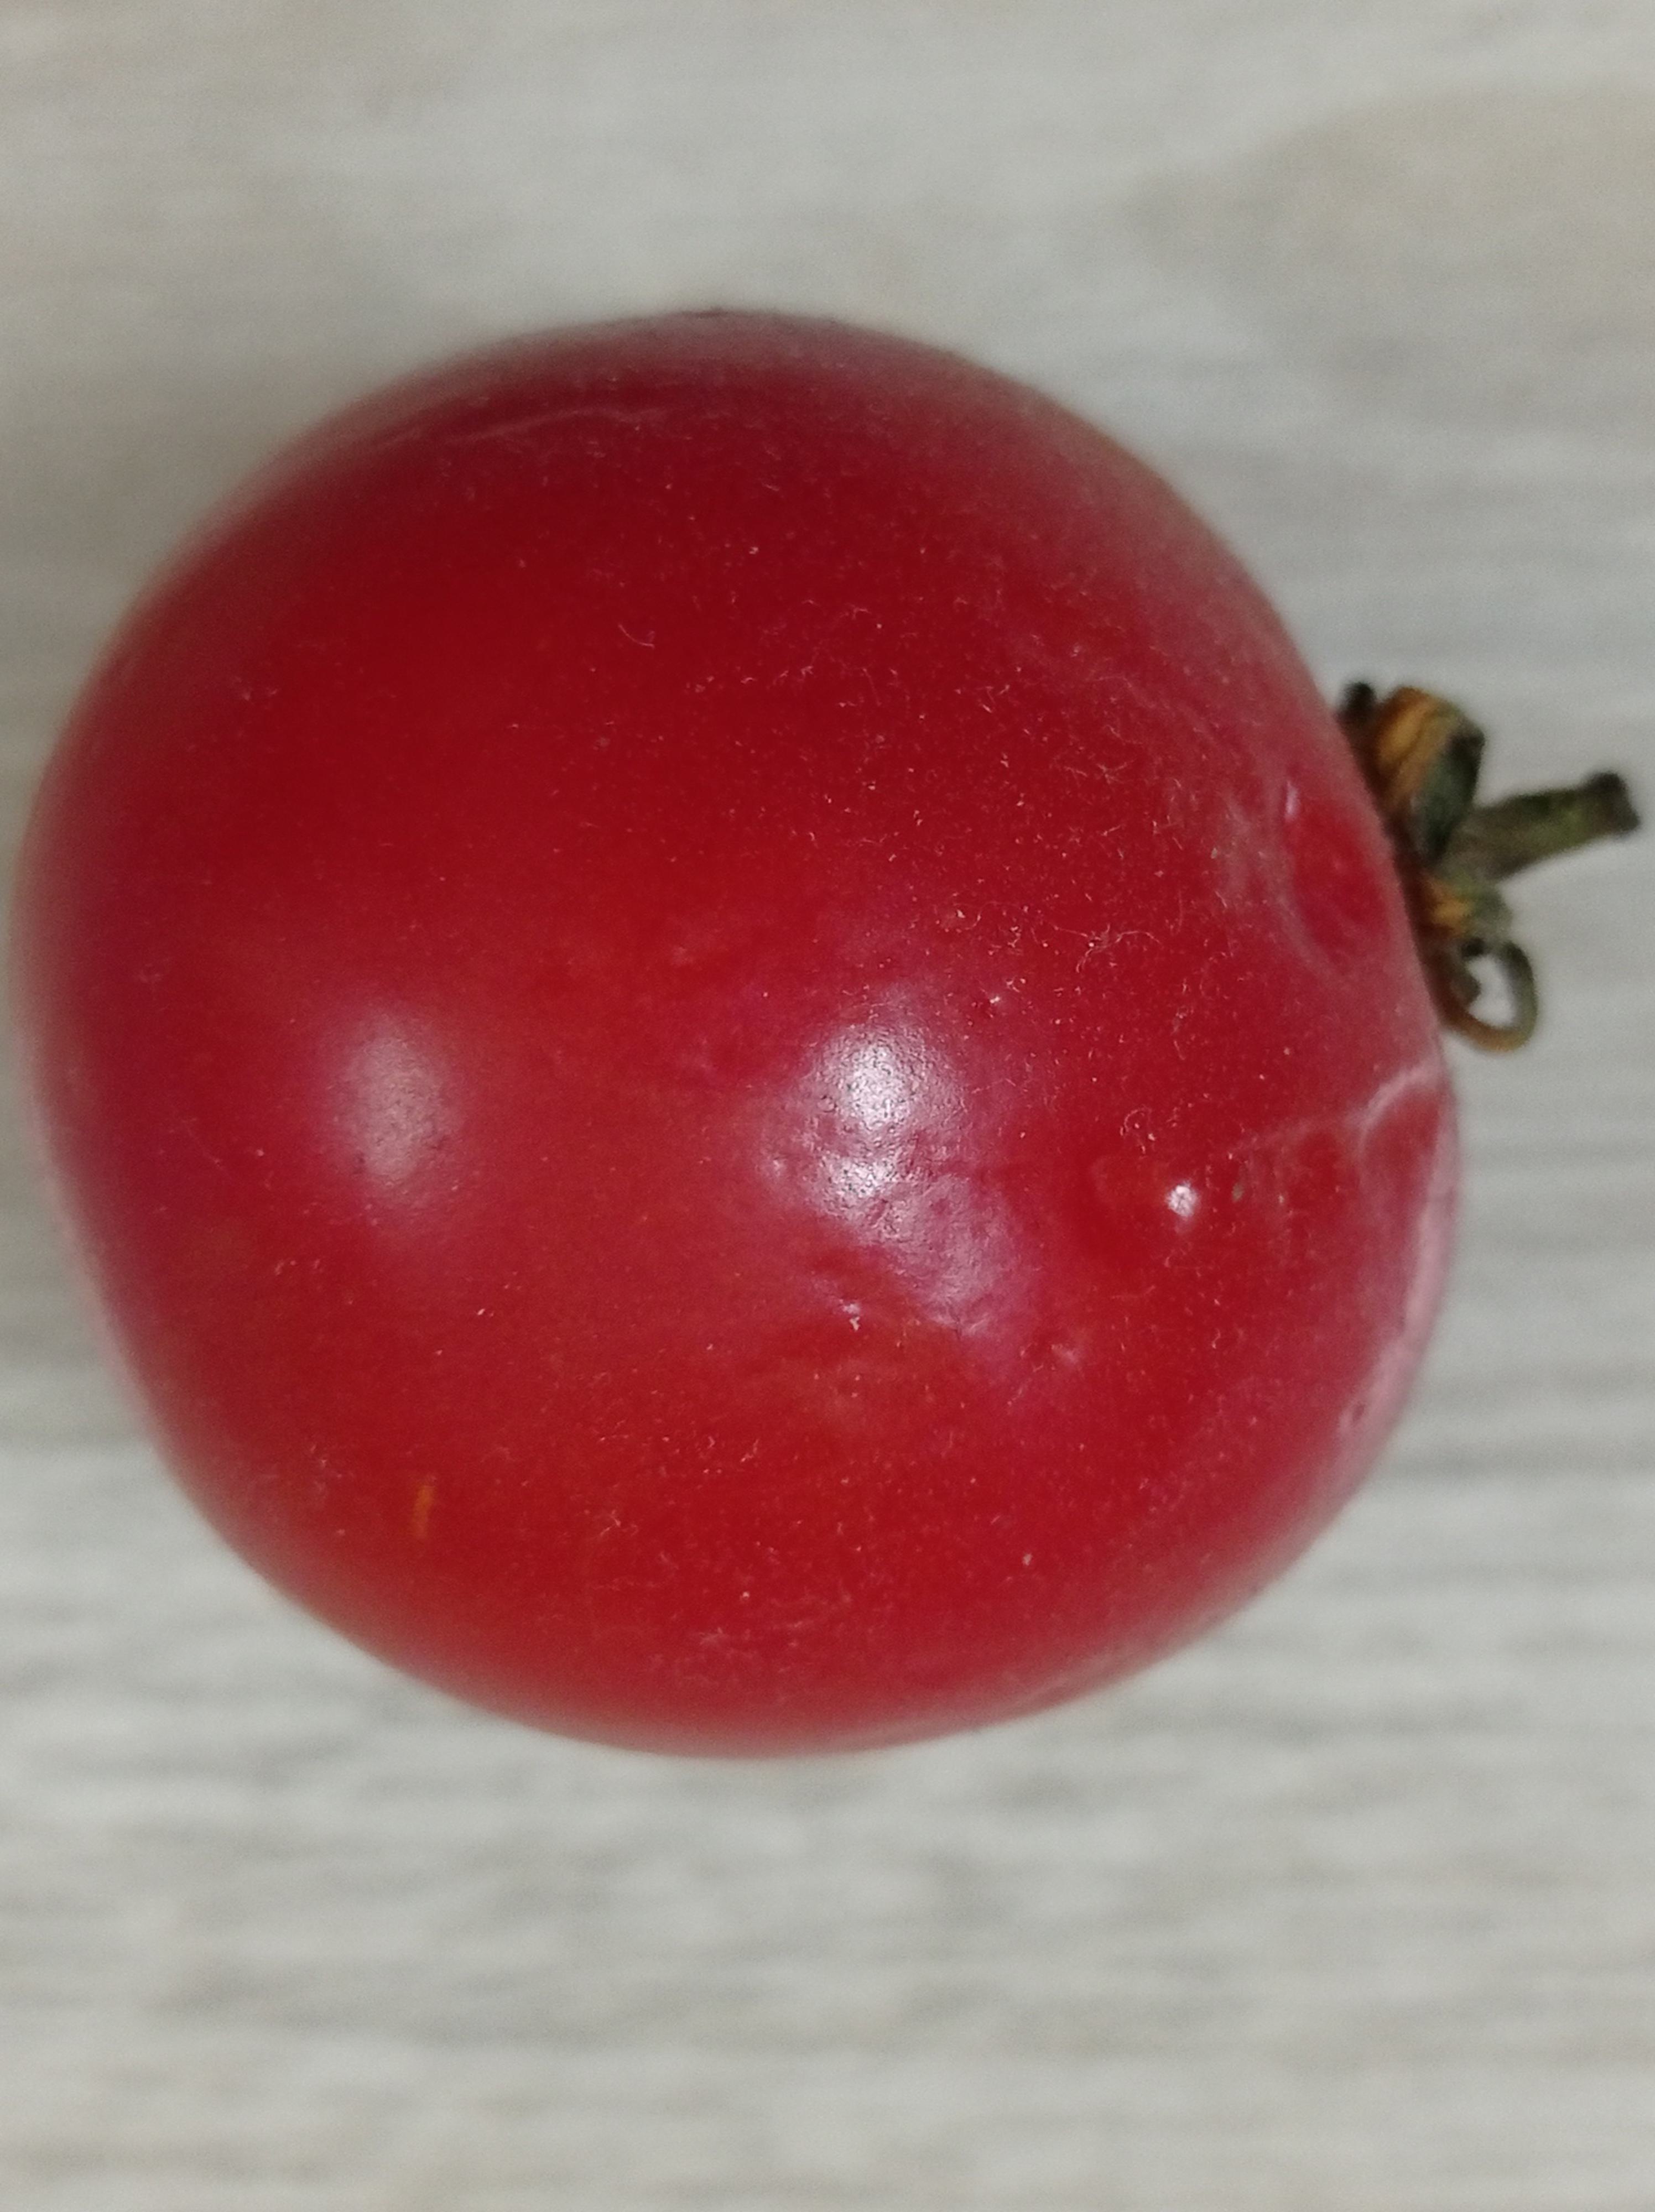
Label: Fresh